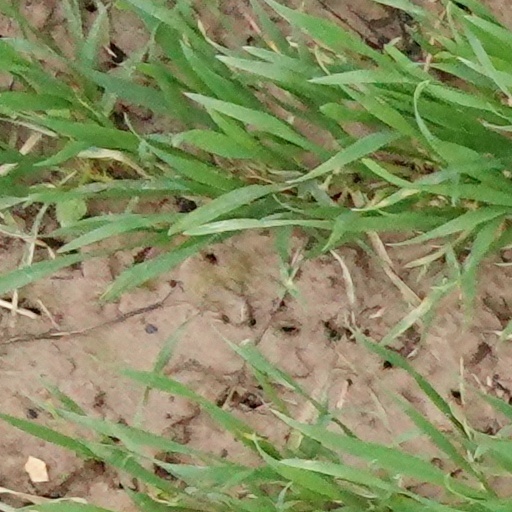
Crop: wheat